Alvin York

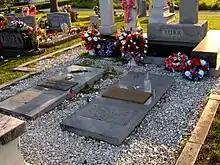
The graves of Alvin (right) and Gracie (left) York at Wolf River Cemetery, Pall Mall, Tennessee

York cooperated with journalists in telling his life story twice in the 1920s. He allowed Nashville-born freelance journalist Sam Cowan to see his diary and submitted to interviews. The resulting 1922 biography focused on York's Appalachian background, describing his upbringing among the "purest Anglo-Saxons to be found today", emphasizing popular stereotypes without bringing the man to life. A few years later, York contacted a publisher about an edition of his war diary, but the publisher wanted additional material to flesh out the story. Then Tom Skeyhill, an Australian-born veteran of the Gallipoli campaign, visited York in Tennessee and the two became friends. On York's behalf, Skeyhill wrote an "autobiography" in the first person and was credited as the editor of "Sergeant York: His Own Life Story and War Diary". With a preface by Newton D. Baker, Secretary of War in World War I, it presented a one-dimensional York supplemented with tales of life in the Tennessee mountains. Reviews noted that York only promoted his life story in the interest of funding educational programs: "Perhaps York's bearing after his famous exploit in the Argonne best reveals his native greatness. ... He will not exploit himself except for his own people. All of which gives his book an appeal beyond its contents."